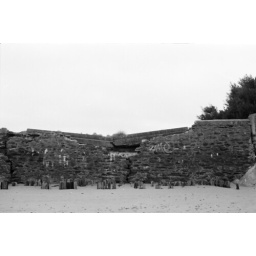
a wall by the beach